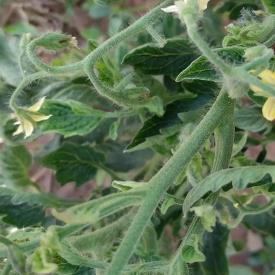
Crop: Tomato
Condition: virosis-d